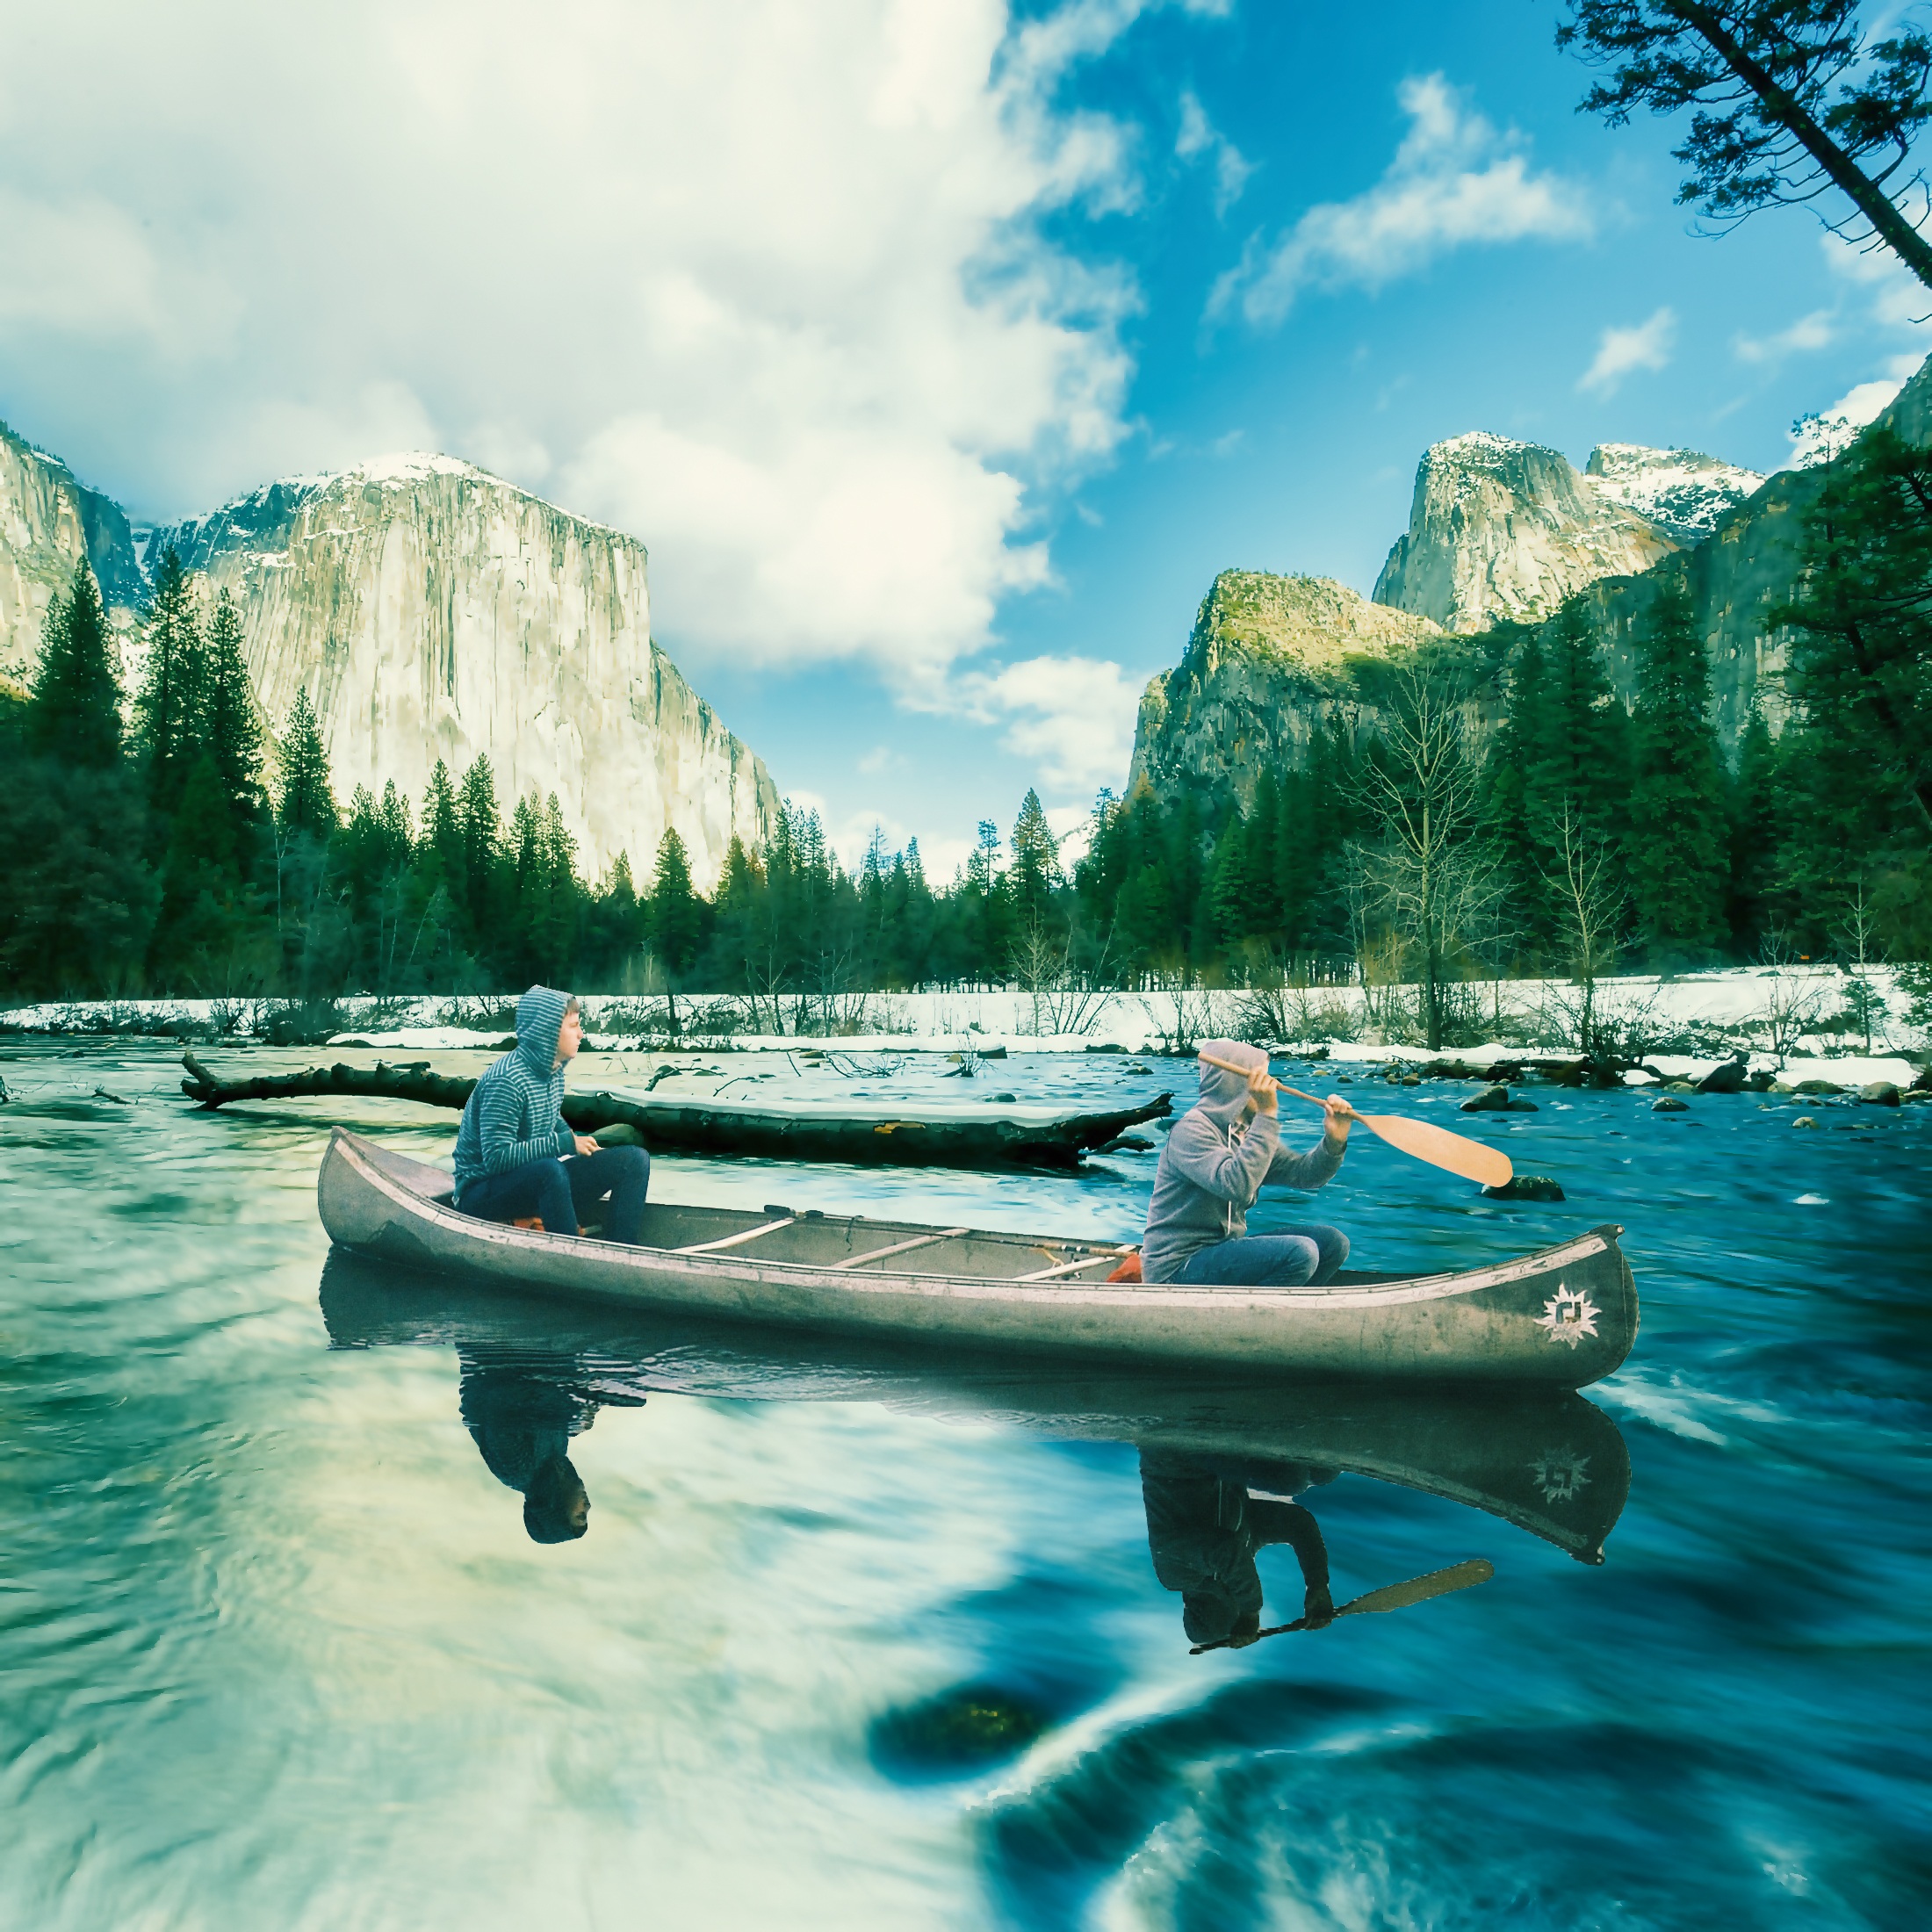
sea, water, forest, boat, lake, river, canoe, paddle, reflection, vehicle, bay, boating, mountains, watercraft, watercraft rowing